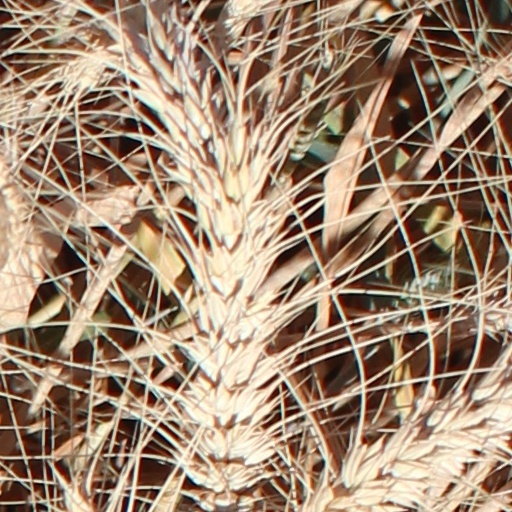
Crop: wheat